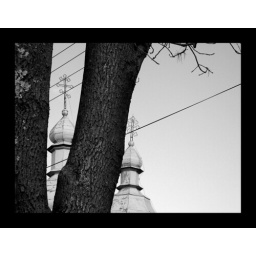
Beskid Niski in Poland, small village Bartne lost in the mountains and green hills..